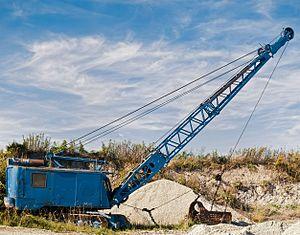
Un excavateur ou une excavatrice est une machine destinée à réaliser une excavation.